Flag of Kuwait

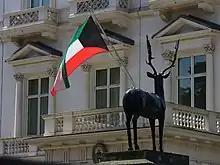
Flag at the Embassy of Kuwait, London

The flag of Kuwait was adopted on 7 September 1961, and officially hoisted 24 November 1961. Before 1961, the flag of Kuwait was red and white, like those of other Arab states of the Persian Gulf at the time, with the field being red and words or charges being written in white. It is the only flag in the world featuring an acute trapezium.